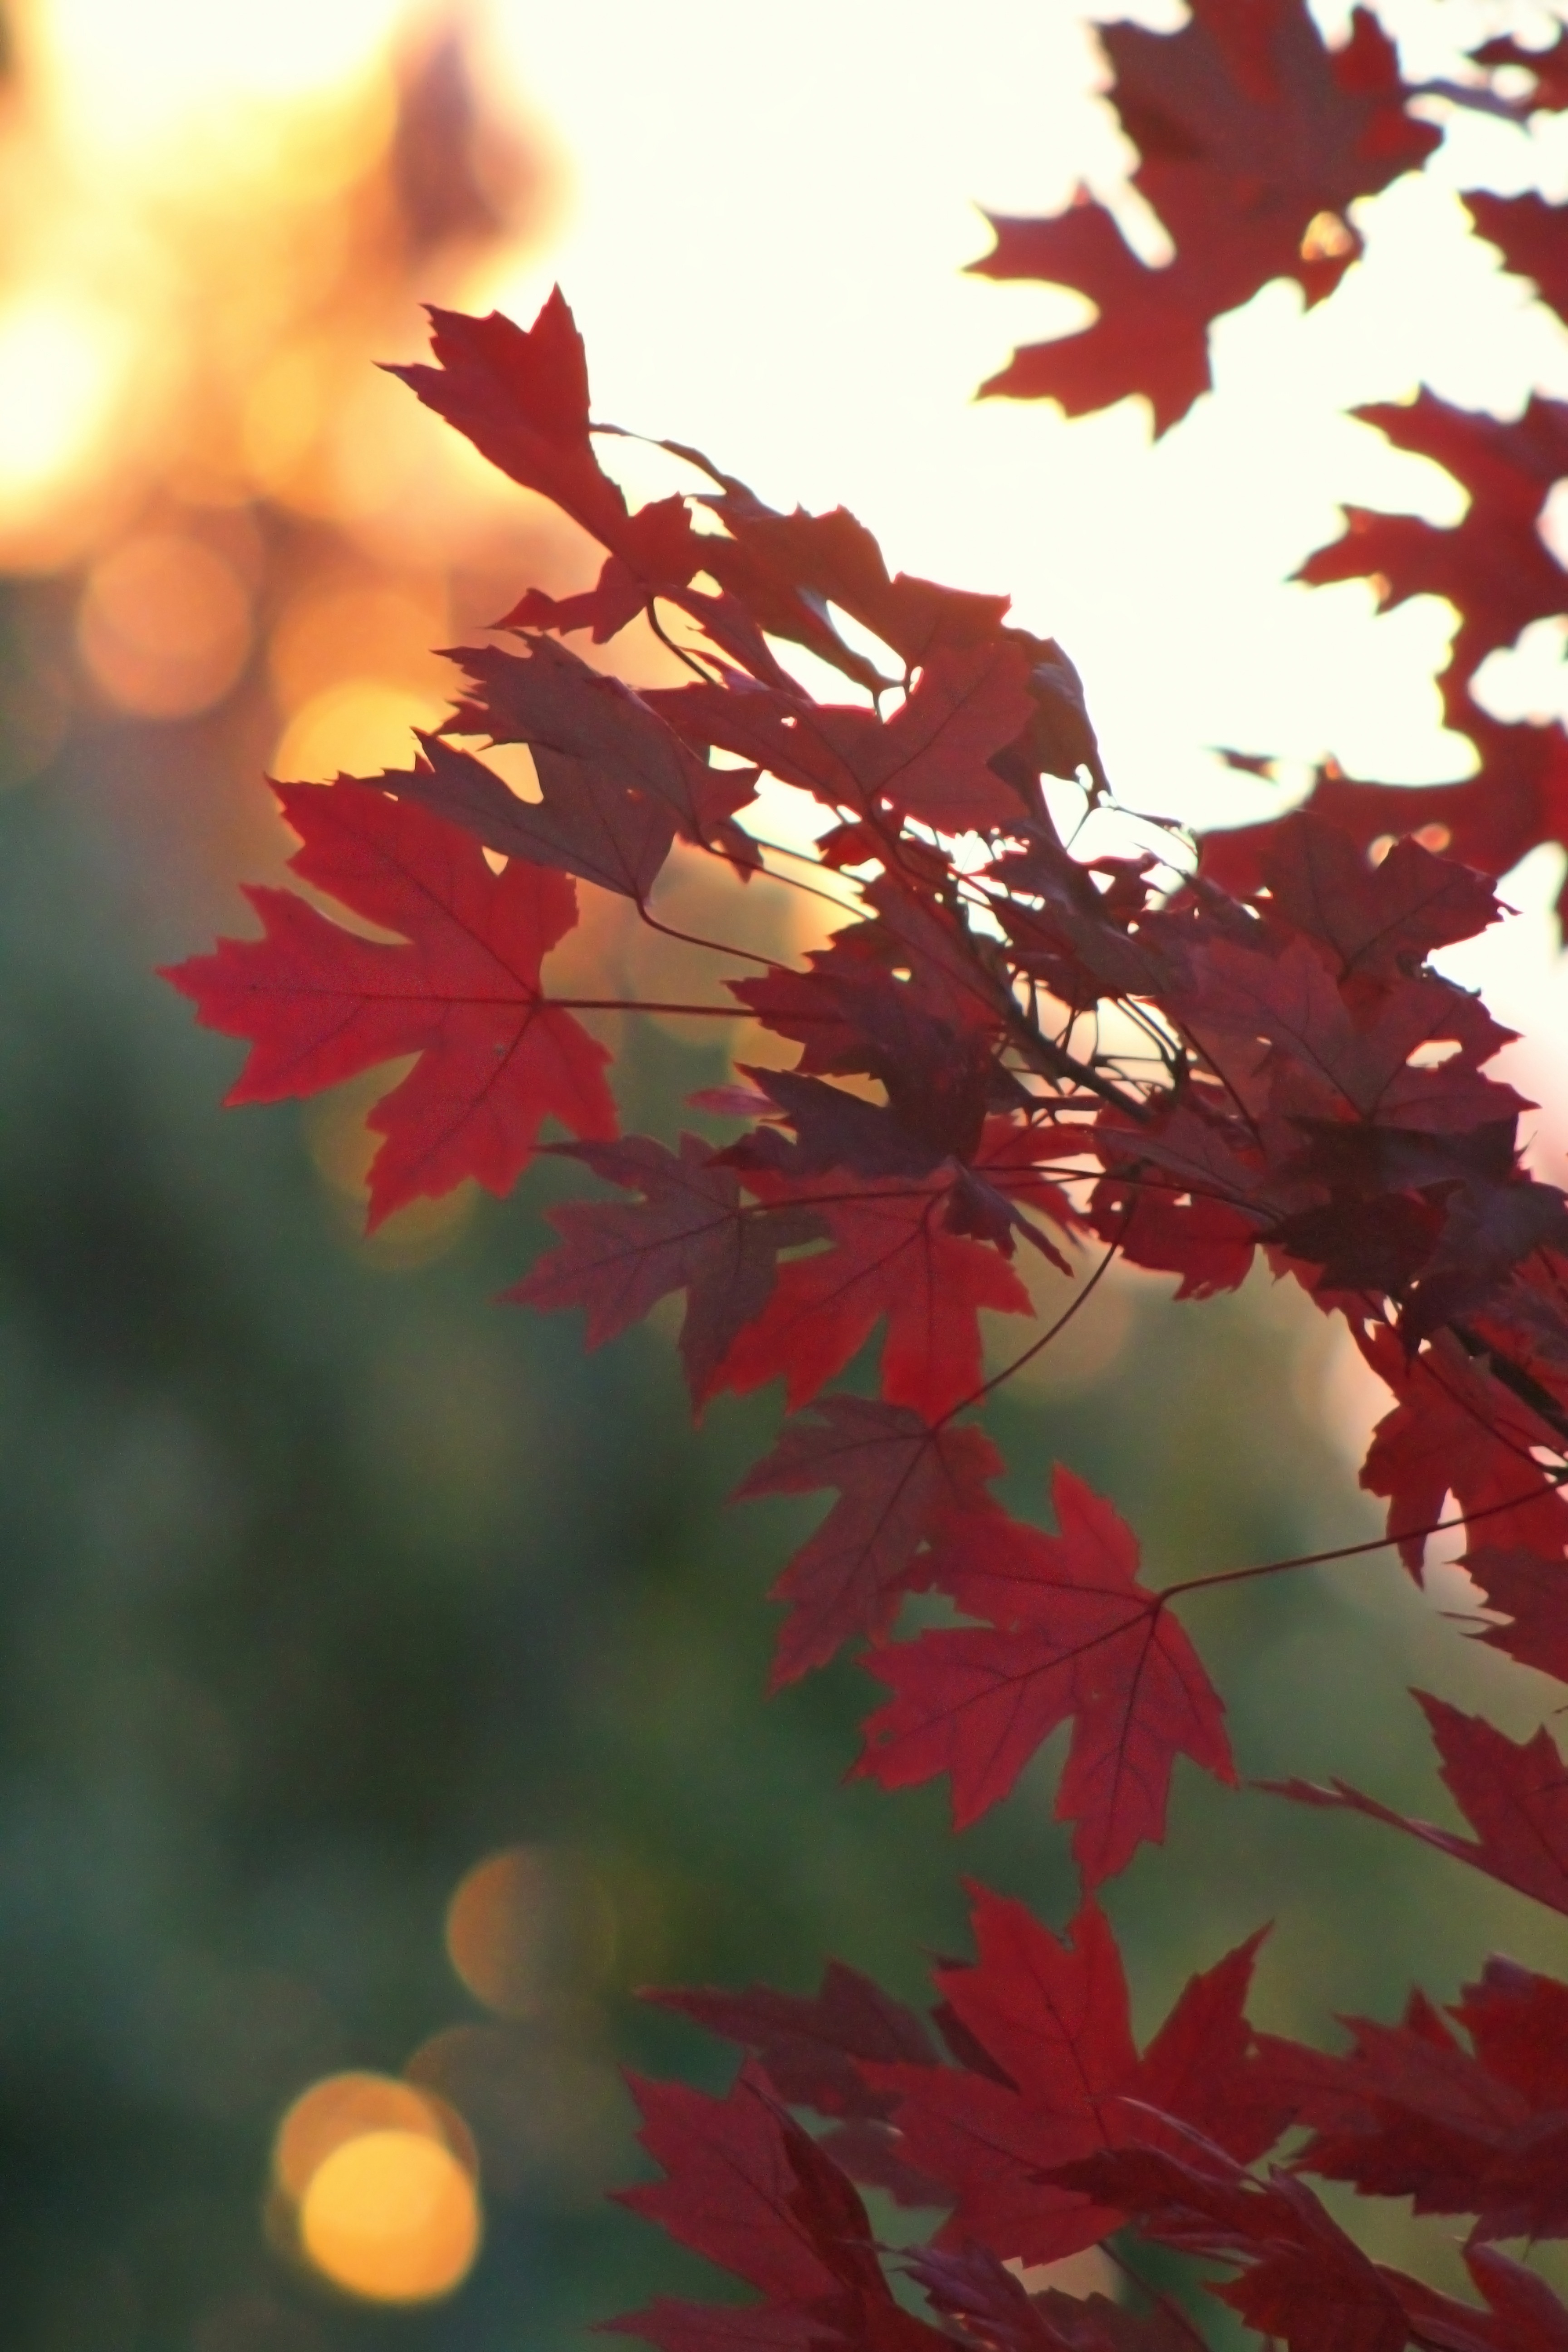
tree, nature, forest, branch, plant, wood, sunlight, leaf, fall, flower, petal, foliage, green, red, natural, autumn, park, halloween, colorful, flora, season, maple tree, maple leaf, ecology, trees, thanksgiving, woods, decorative, seasonal, november, october, fall colors, organic, fall leaf, flowering plant, woody plant, land plant, red leave